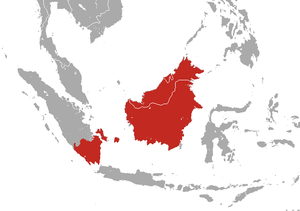
Cephalopachus bancanus, le tarsier de Bornéo ou tarsier de Horsfield ou tarsier de Banca ou tarsier occidental, est une espèce de tarsier qui vit sur l'ile de Bornéo et dans le sud de l'ile de Sumatra, en Indonésie et en Malaisie. Comme les autres tarsiers, il est caractérisé par des yeux exceptionnellement grands qui l'aident à voir dans l'obscurité afin de capturer ses proies.